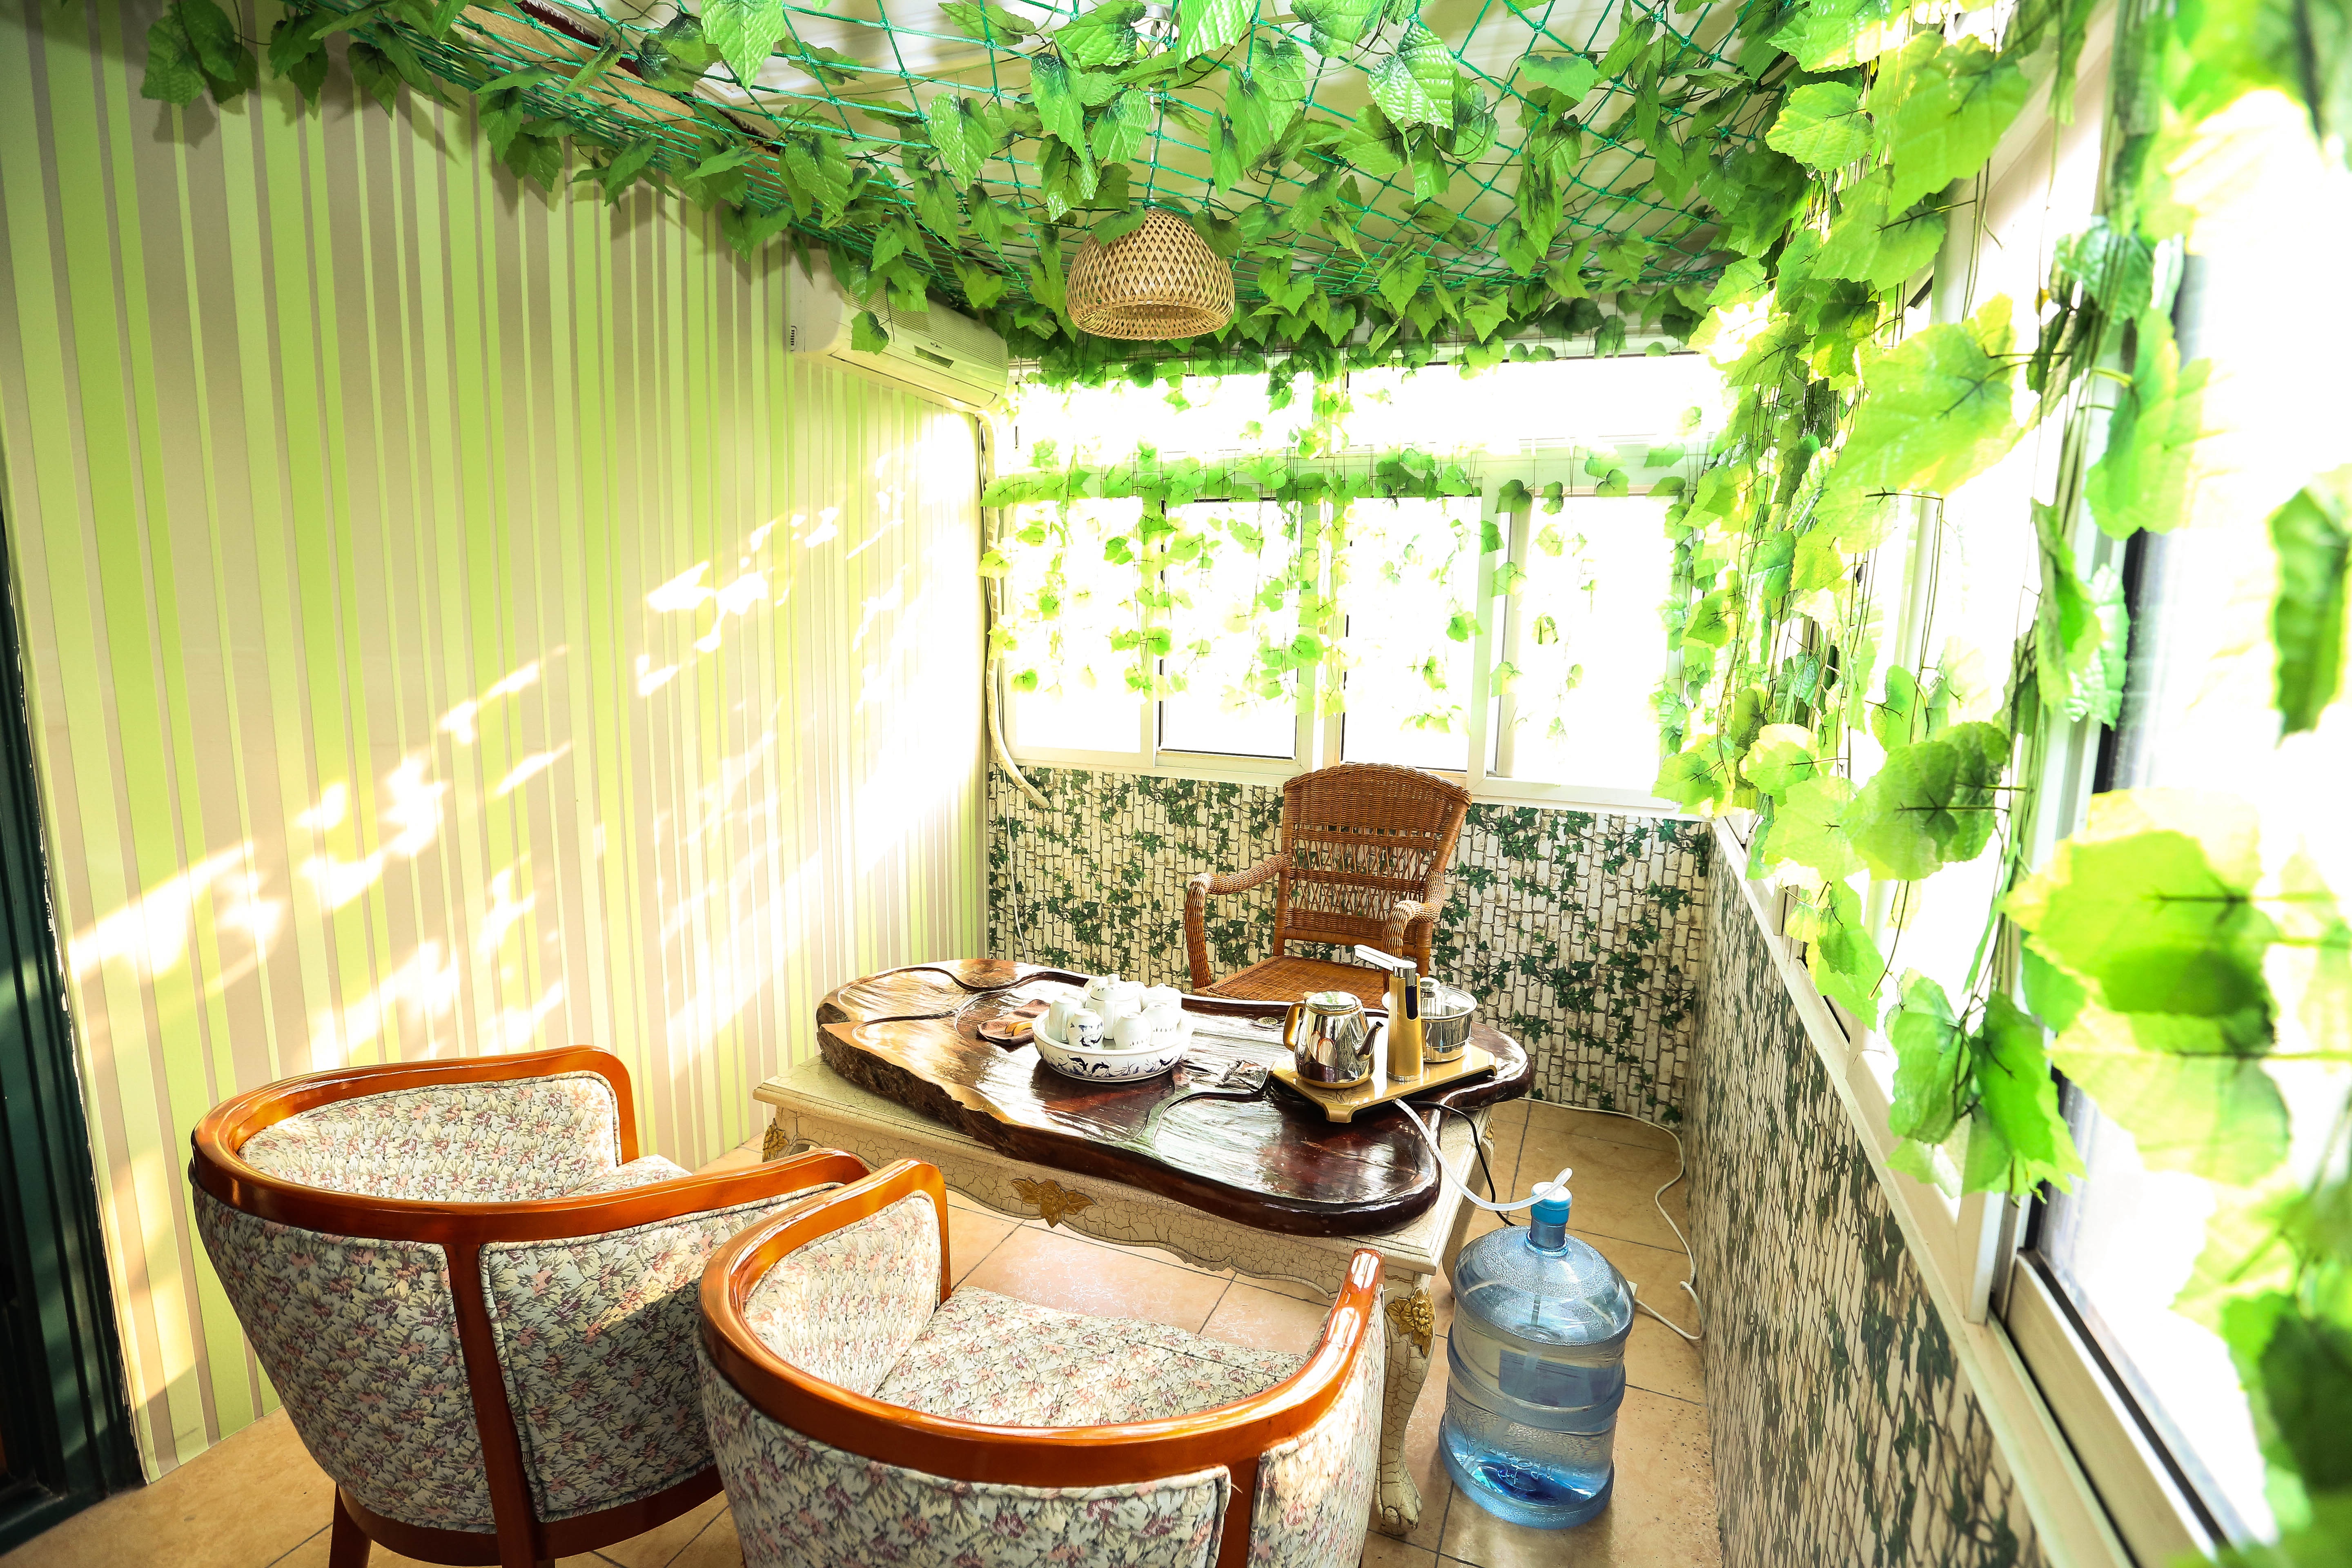
villa, home, balcony, cottage, indoor, backyard, property, furniture, room, interior design, resort, party, estate, condominium, real estate, eco hotel